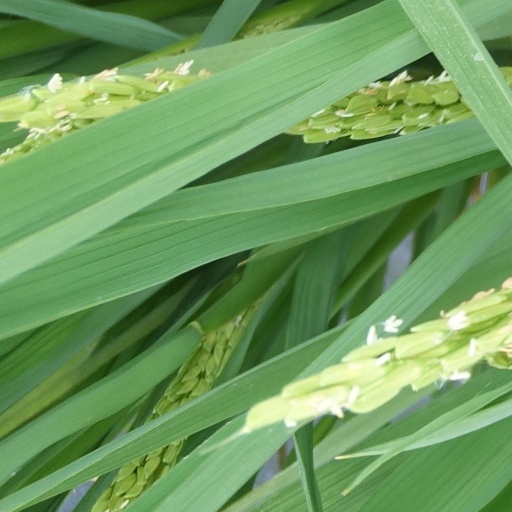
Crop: rice